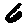
Label: 6